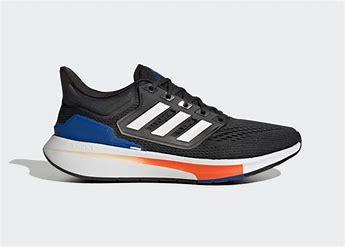
Brand: Adidas
Model: EQ21 Run